Scindia School

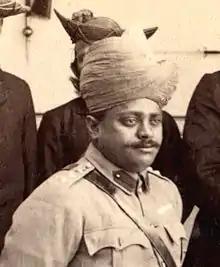
Founder, Madho Rao Scindia I, Maharaja of Gwalior State

The Scindia School was established in 1897 as the Sardar's School by Maharaja Madho Rao Scindia. In 1908, the school was relocated to its current campus on the Gwalior Fort. It merged with a military school around this time and began operating under an endowment. In 1933, the Regency Council of Gwalior renamed the school to "The Scindia School" and restructured it with a broader educational vision. The school is currently managed by a Board of Governors, chaired by Jyotiraditya Scindia.